Sri Lanka Institute of Information Technology

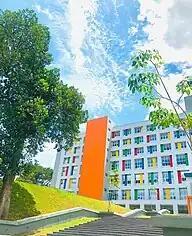
SLIIT Kandy UNI

The Metropolitan campus is located within the Bank of Ceylon Merchant Tower at Kollupitiya. Metropolitan campus only offer undergraduate degrees from the Faculty of Business and Faculty of Computing. After completing their first 2 years of study, students are transferred to the Malabe campus for further specialized education. Additionally, the campus has in-house facilities for conducting Professional Development and Research and Development programs.